Ada Coleman

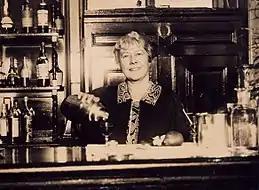
Ada Coleman bartending at the Savoy, circa 1920

Ada Coleman (1875–1966) was head bartender at the Savoy Hotel in London for 23 years, one of only three women to have held that position. While working at the Savoy, she invented the "hanky panky", a distinctive variation on the sweet martini cocktail.